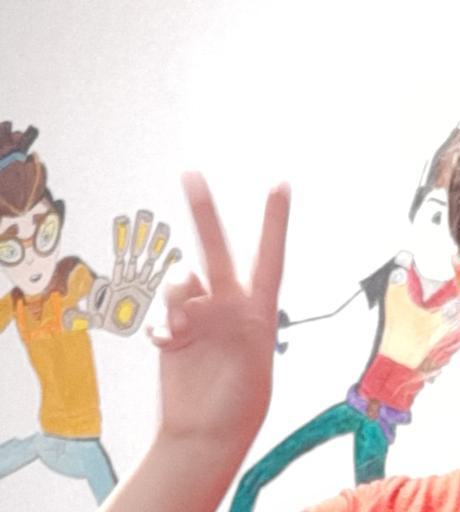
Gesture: peace